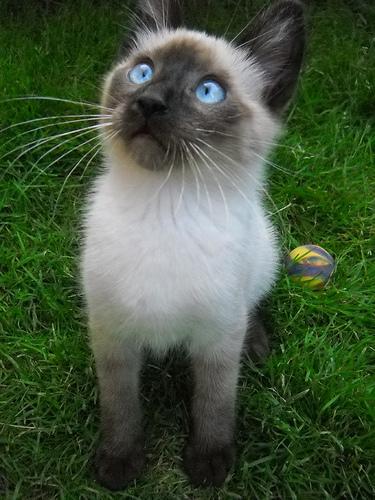
Breed: Siamese